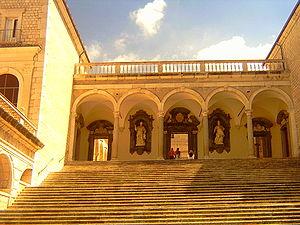
L'abbaye territoriale du Mont-Cassin est une église particulière de l'Église catholique située comme son nom l'indique, sur le mont Cassin dans la commune de Cassino en Italie. Depuis décembre 2014, le site est géré par le Lazio Museum Center. C'est le plus ancien monastère d'Italie avec le monastère de Santa Scolastica. Elle est située à 516 mètres d'altitude.